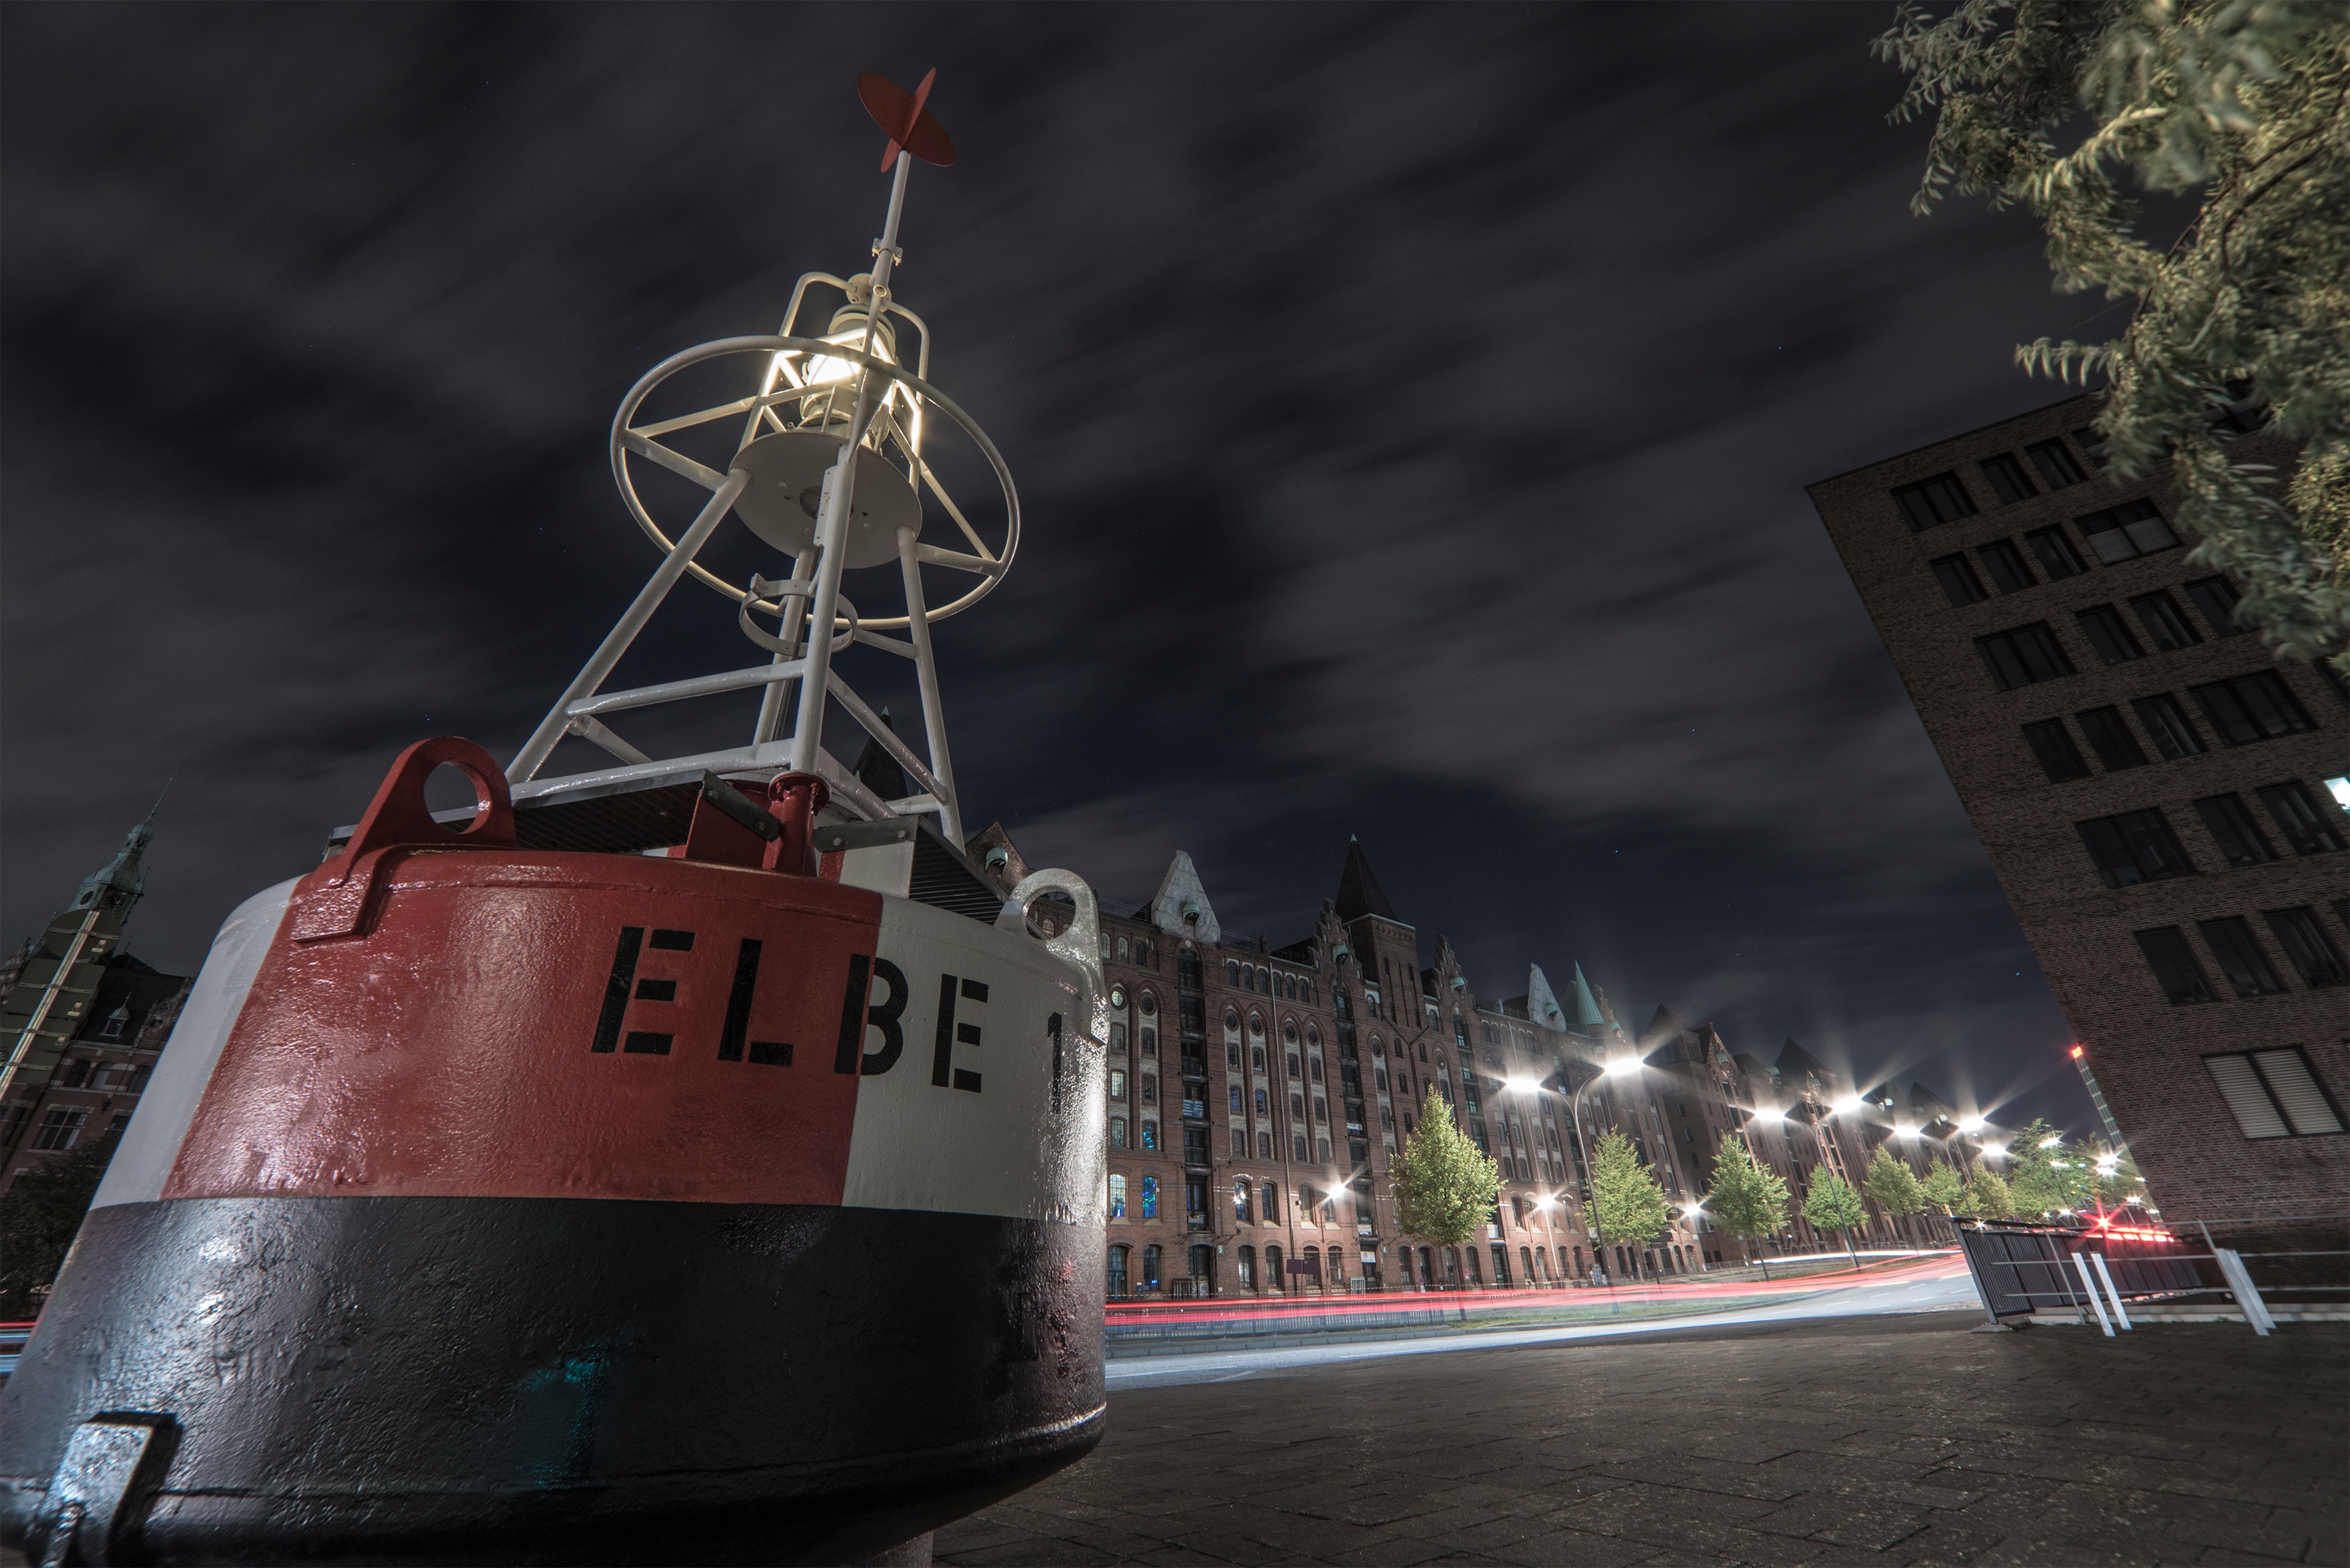
boat, night, ship, vehicle, waterway, watercraft, screenshot